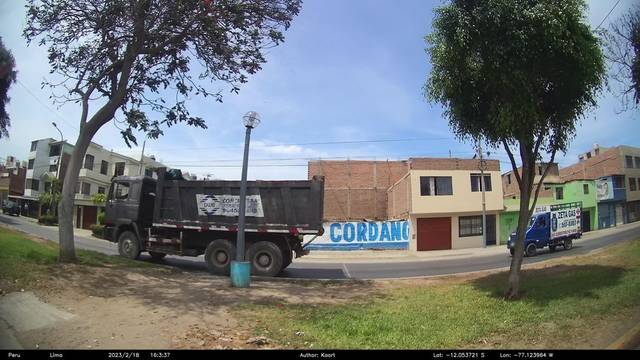
Region: Peru
Coordinates: -12.054, -77.124